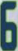
Number: 6